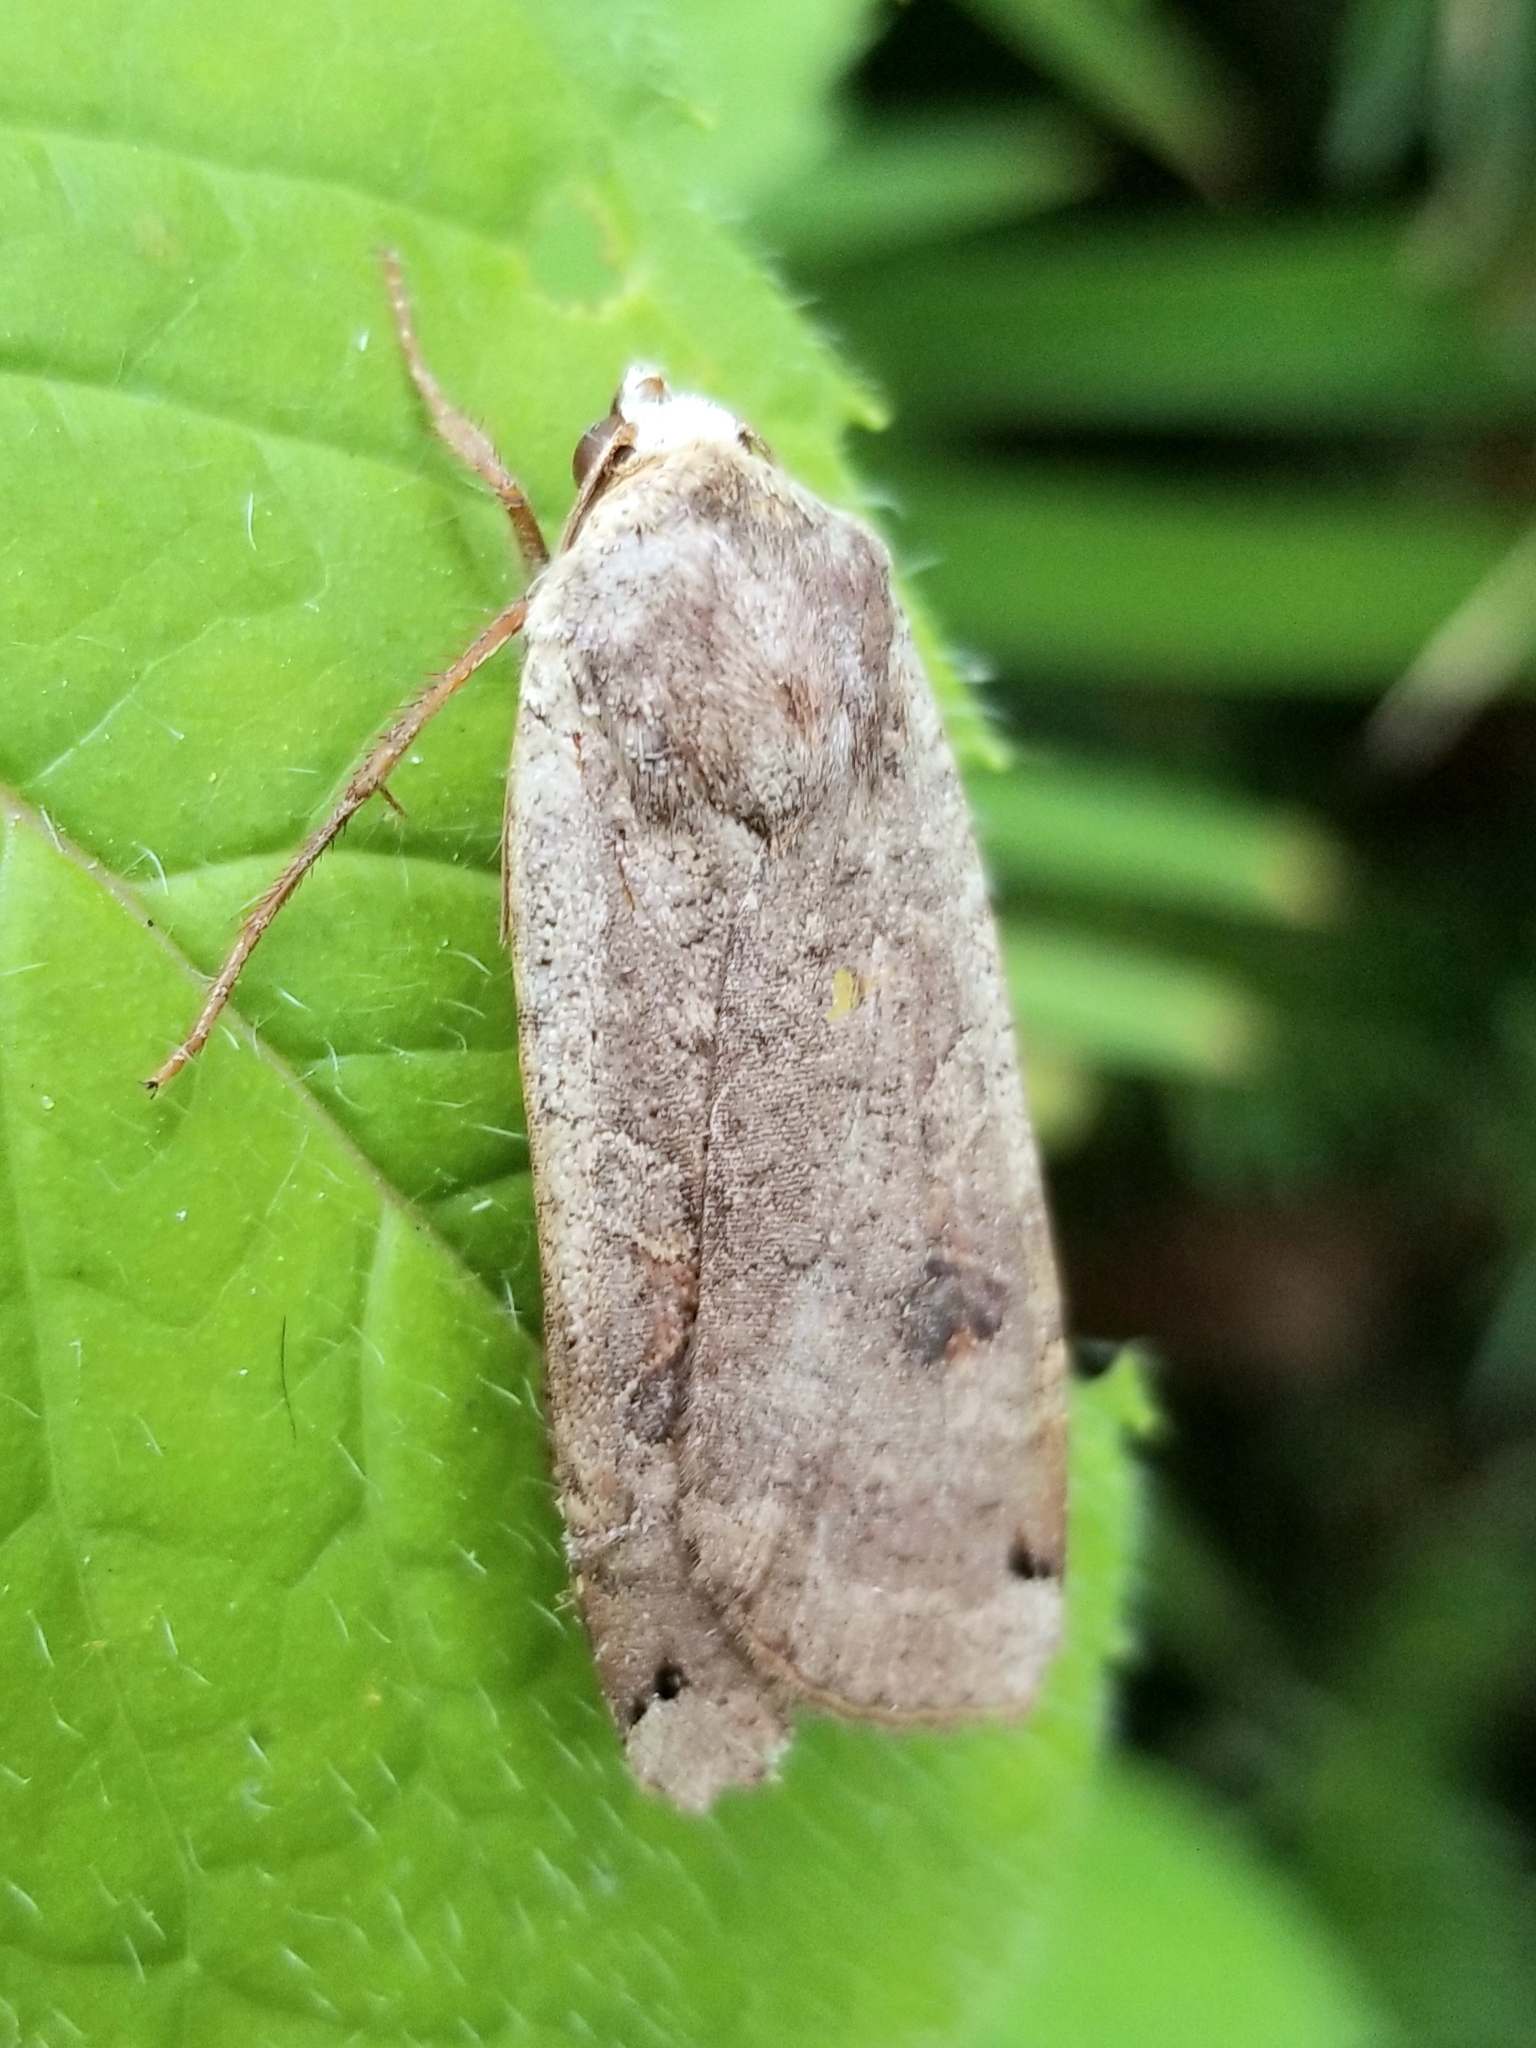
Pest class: cutworms